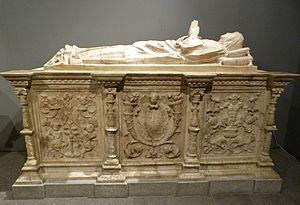
Beatriz Galindo, dite la Latina, est une femme de sciences et éducatrice espagnole de la fin du XVᵉ siècle et du début du XVIᵉ siècle. Elle est préceptrice de la reine Isabelle de Castille et de ses enfants et professeur à l'Université de Salamanque. Née vers 1465 à Salamanque, elle est morte à Madrid le 23 novembre 1534.